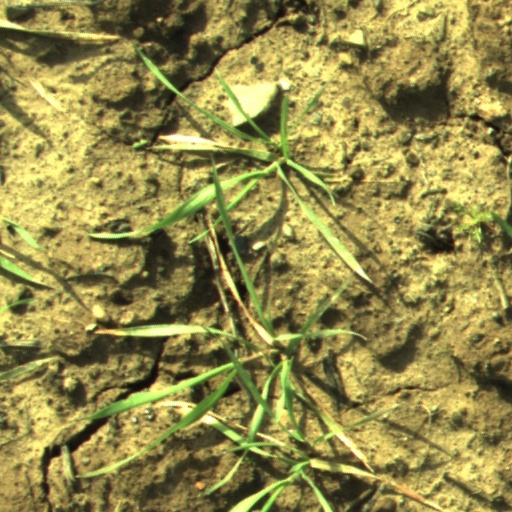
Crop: wheat